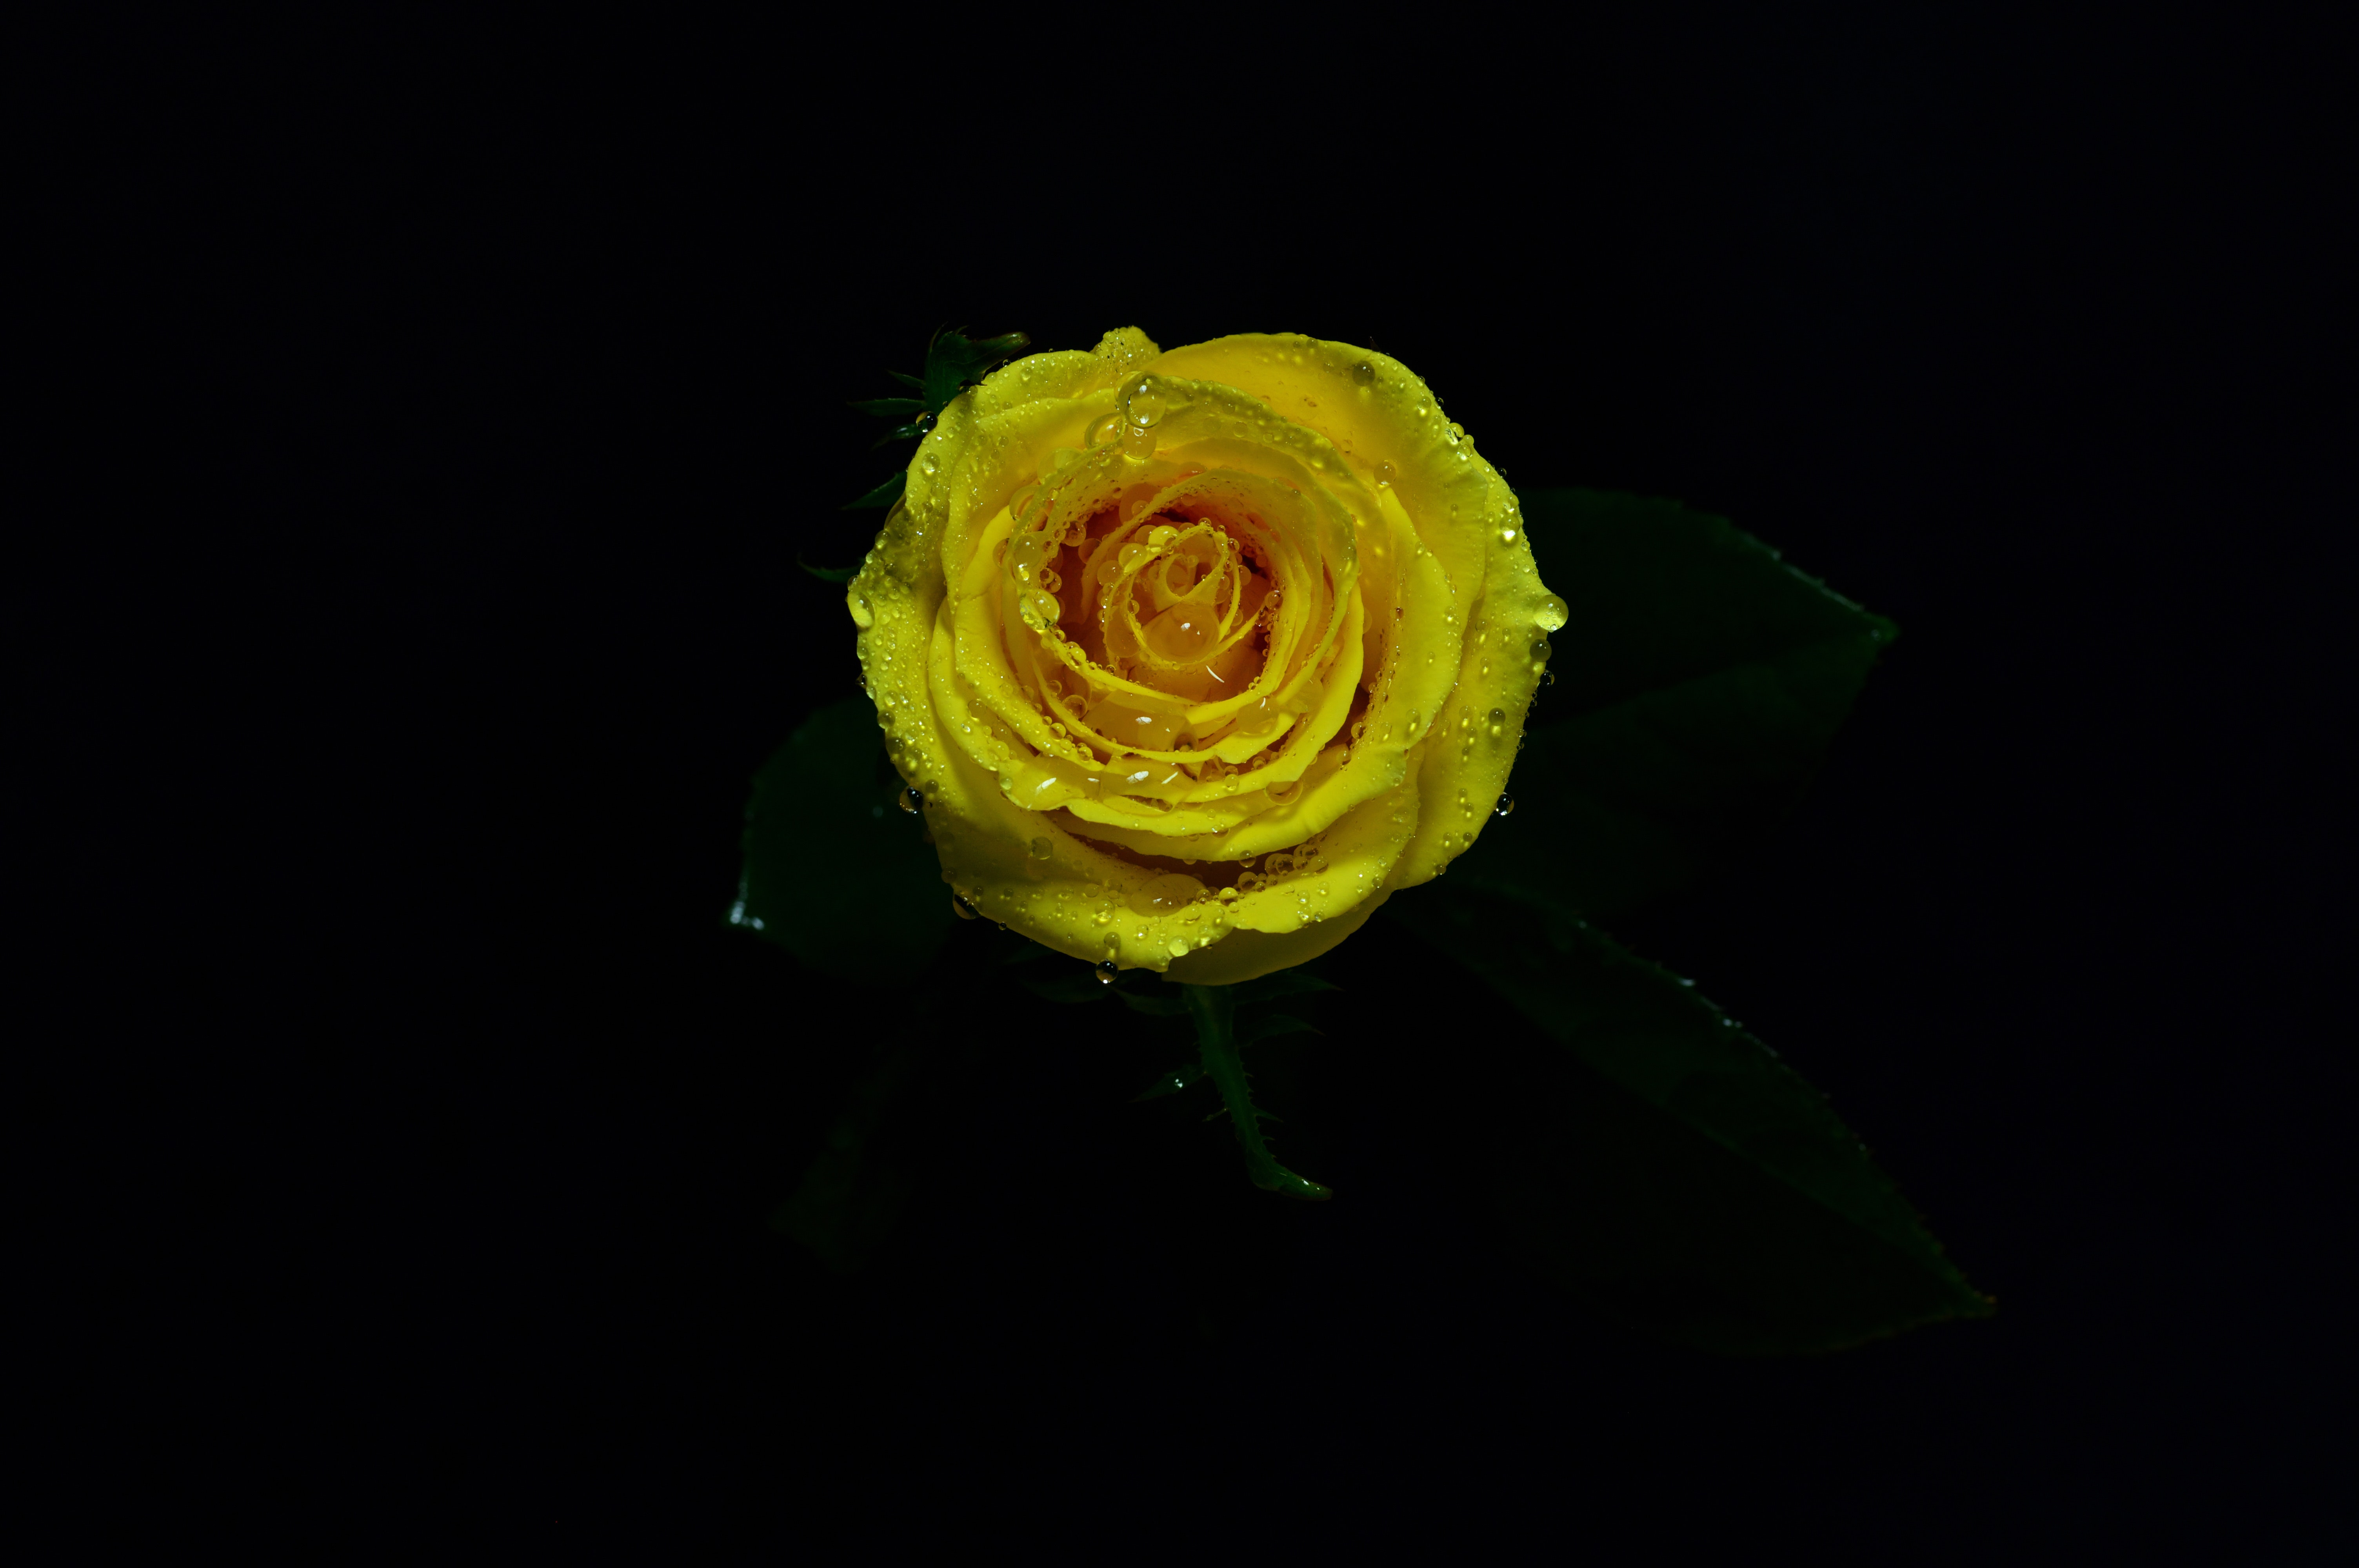
flower, yellow, flora, rose family, garden roses, close up, rose, petal, still life photography, plant, macro photography, darkness, plant stem, rose order, computer wallpaper, flowering plant